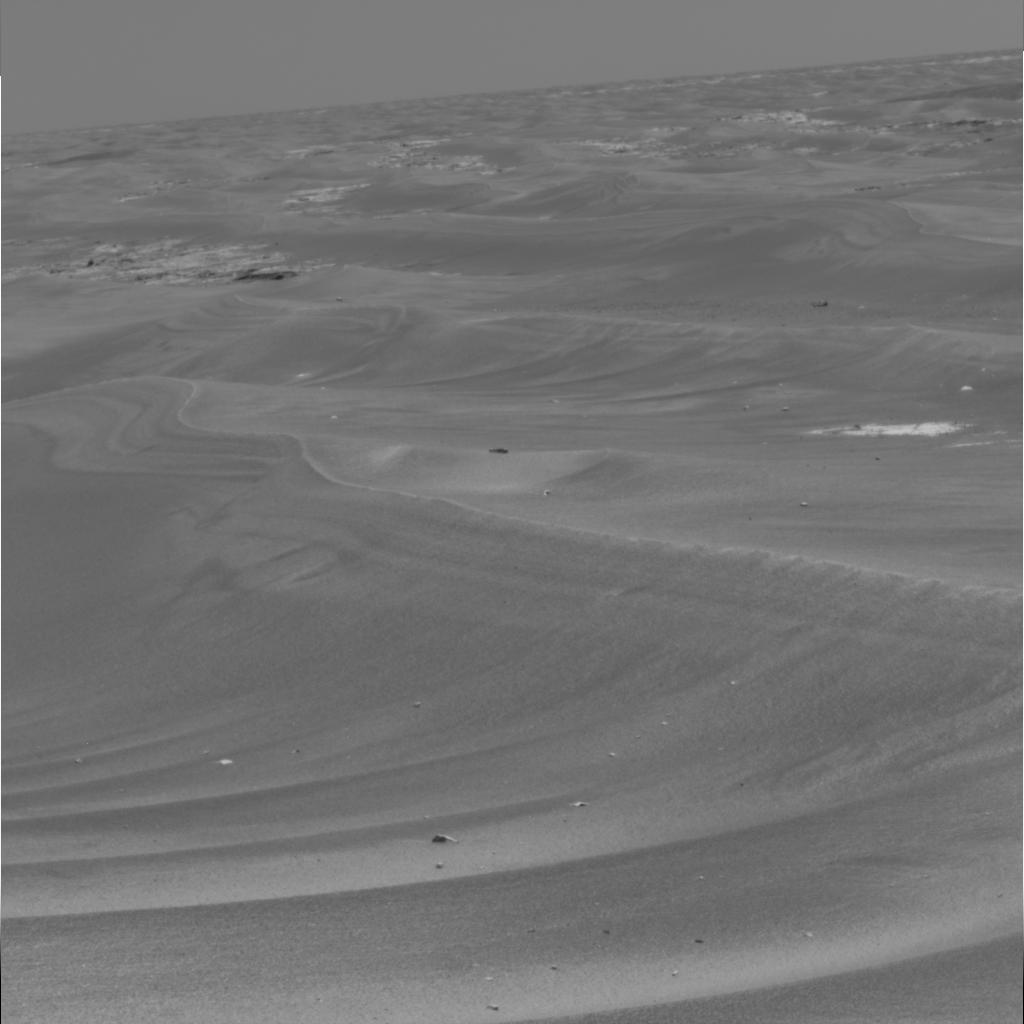
Surface features visible: Rocks (Misc), Dunes/Ripples, Soil, Distant Vista, Sky